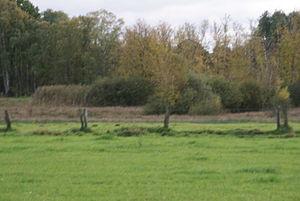
Hamburg (Hummelsbüttel), Allemagne: Le marais de l'Ohlkuhlenmoor ,où naît la Susebek